Moonee Ponds Creek

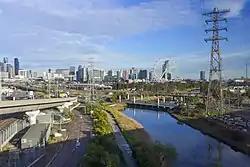
Railway Canal near 37 Dynon Rd at North Melbourne

In 1950s and 1960s the Melbourne and Metropolitan Board of Works realigned and concreted the creek from Strathmore to Flemington Road, in an attempt to stop periodic flooding. The modifications were part of extensive urban development of the lower floodplain. For much of its length through the northern suburbs it is now characterised as a concrete stormwater drain that parallels the Tullamarine Freeway.